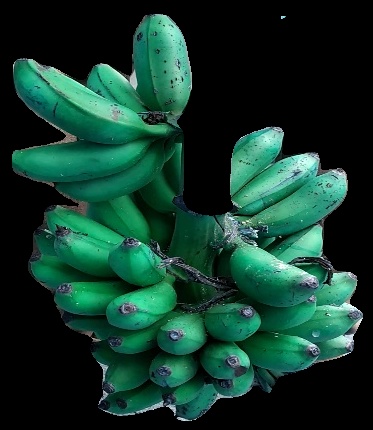
Variety: rasbale
Grade: grade3